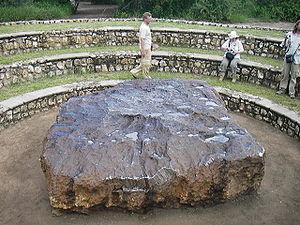
Les météorites de fer, appelées parfois météorites ferreuses ou sidérites, sont un type de météorites composées principalement d'un alliage métallique de fer et de nickel. Elles sont interprétées comme des fragments de noyaux d'astéroïdes qui ont été littéralement épluchés de leur manteau silicaté par des collisions avec d'autres objets du système solaire.
Grootfontein est une ville de Namibie située dans le nord-est du pays sur la route qui mène de Windhoek à la bande de Caprivi.